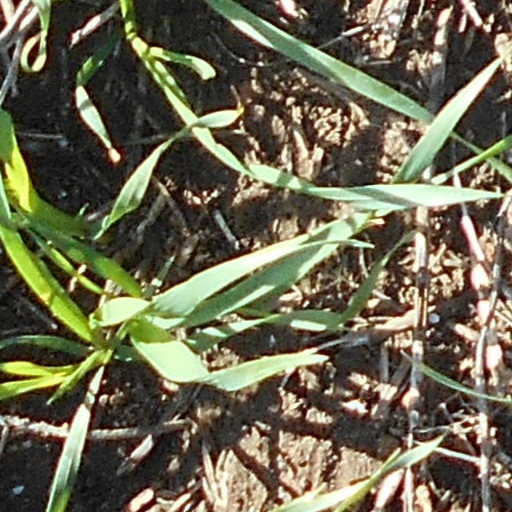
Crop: wheat